Annexation of Chuvashia by the Tsardom of Russia

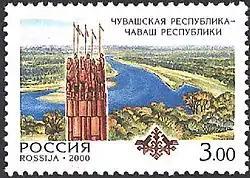
Equestrian monumental and decorative composition " The campaign of the Chuvash delegation to Moscow with a petition for voluntary entry into the Moscow state.

The entry of Chuvashia into the Russian state was an event in the history of the Chuvash people that occurred in 1551, when the Chuvash (as well as the mountain Mari) of the mountain side became a subject of the Russian state.